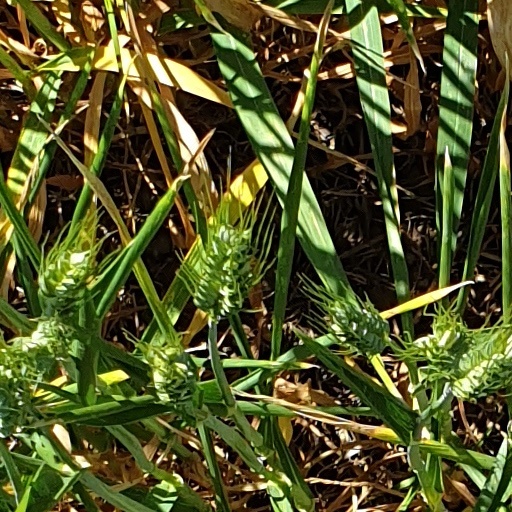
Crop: wheat